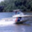
Label: ship